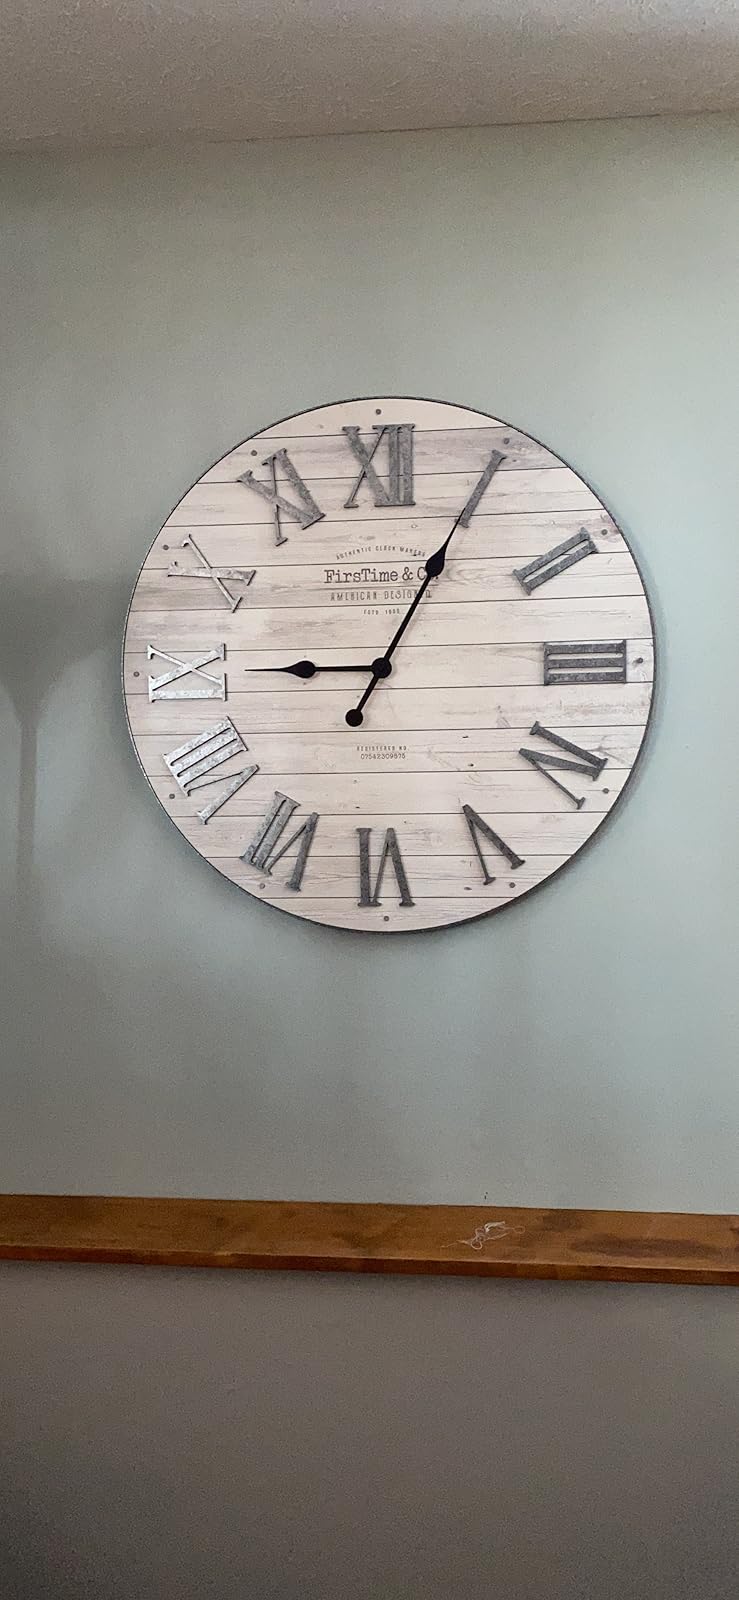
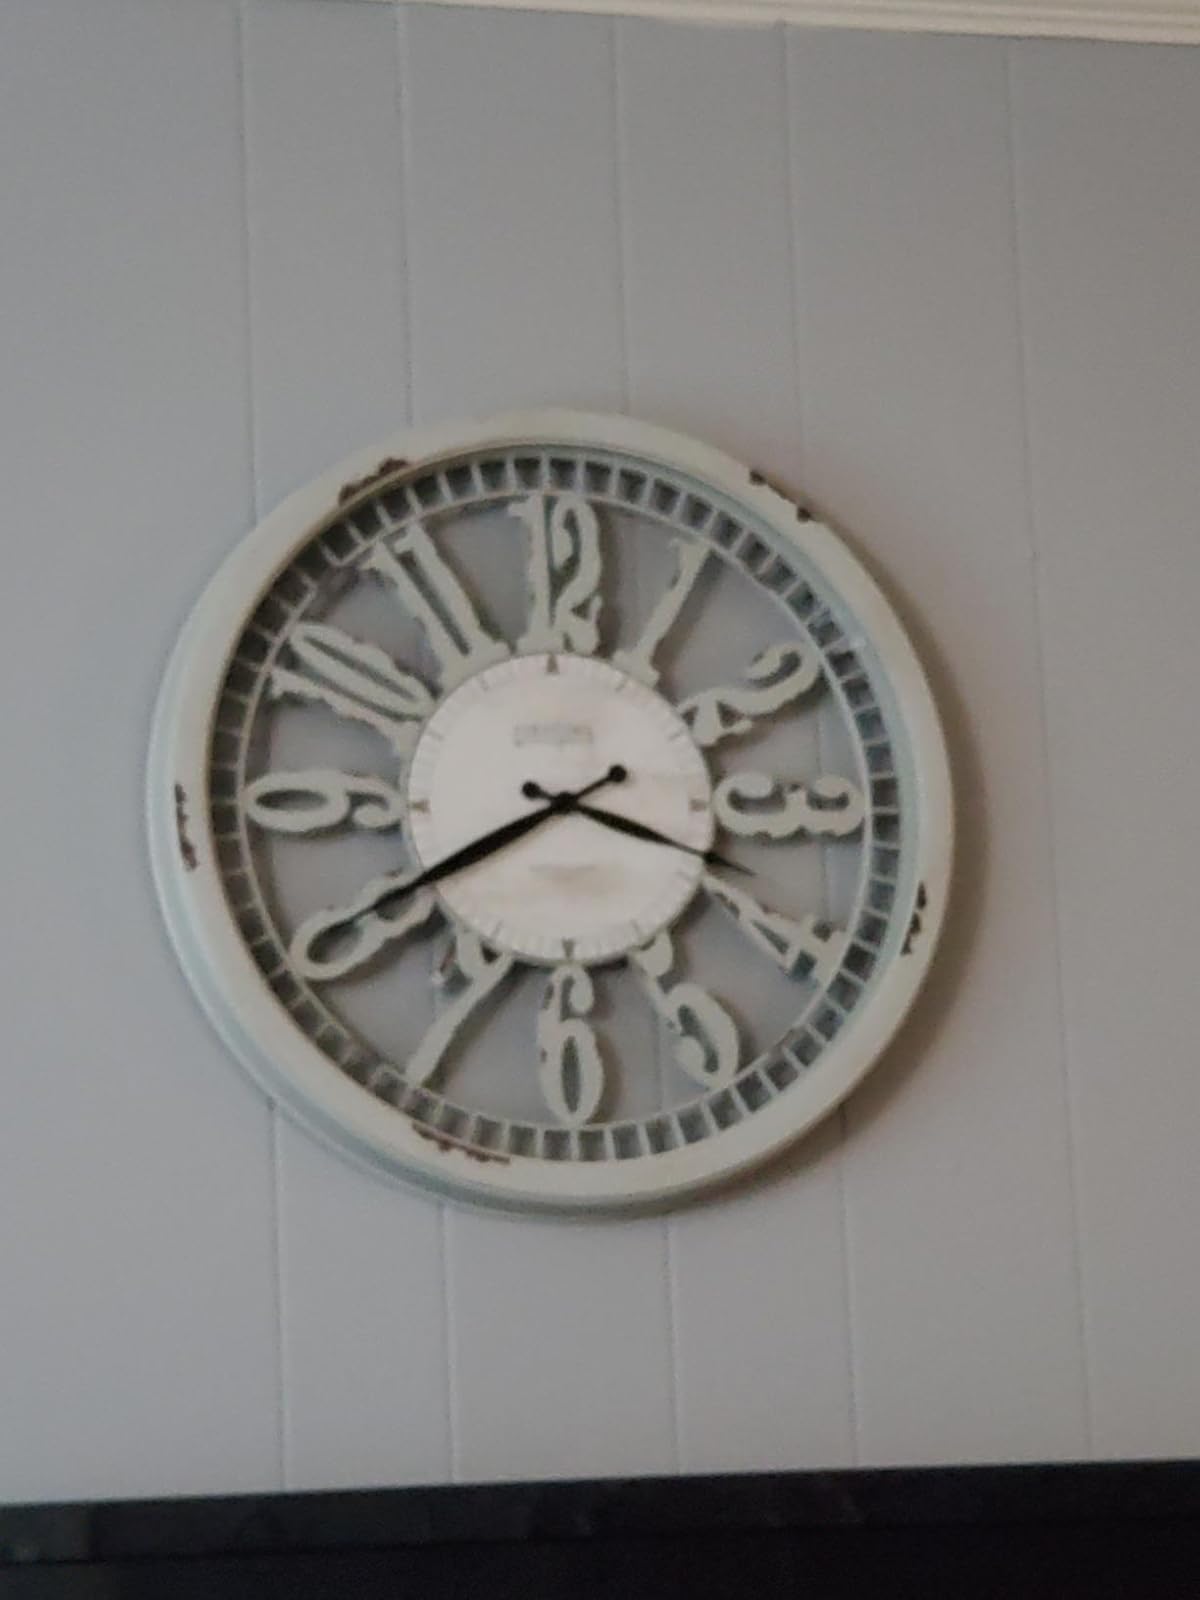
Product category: clock
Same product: no